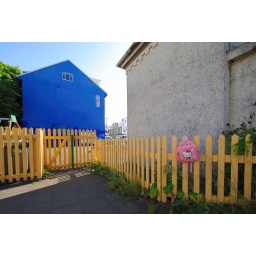
A child has abandoned its pink 'Hello Kitty' bag at a playground in Reykjavik...